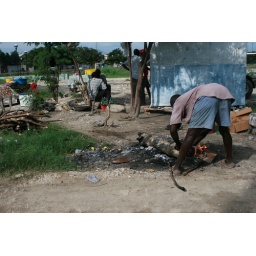
A man cooking a skinny pig in a fire by the road side.